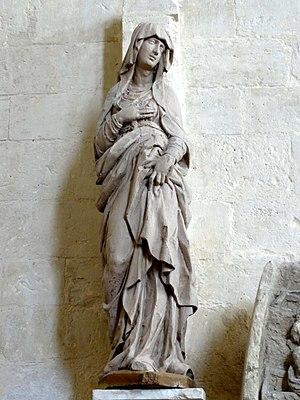
Mobilier de la basilique Saint-Mathurin de Larchant - voir titre.